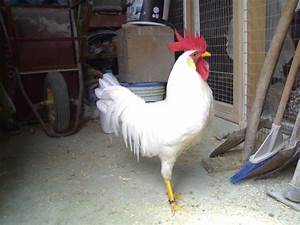
Label: chicken